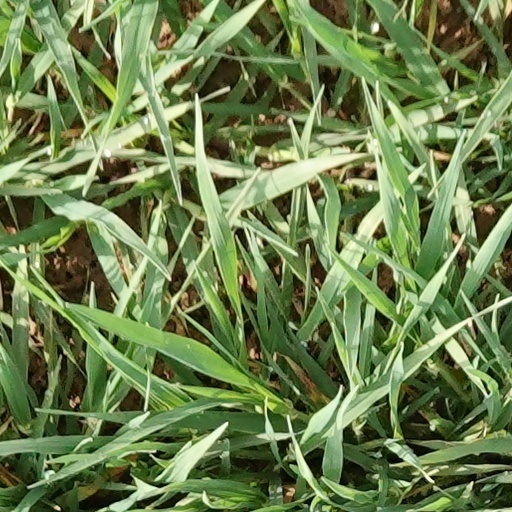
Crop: wheat